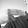
ASL letter: H